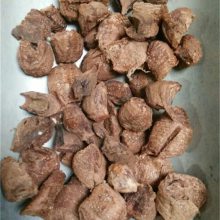
Label: trash